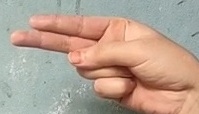
ASL sign: H